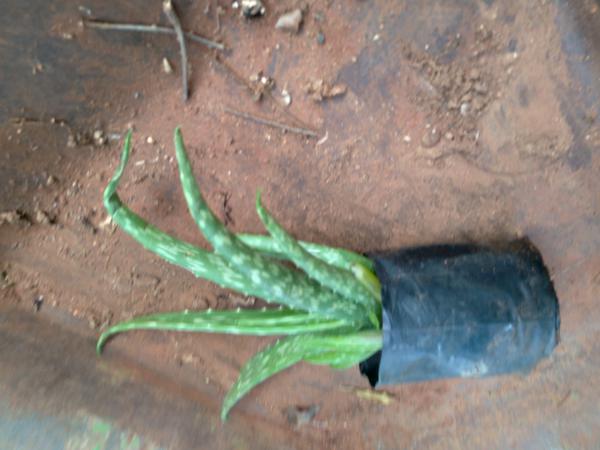
Plant: Aloevera